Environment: lab
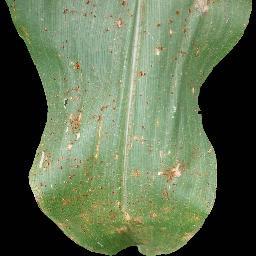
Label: common_rust